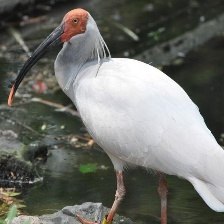
Species: ASIAN CRESTED IBIS
Scientific name: NIPPONIA NIPPON